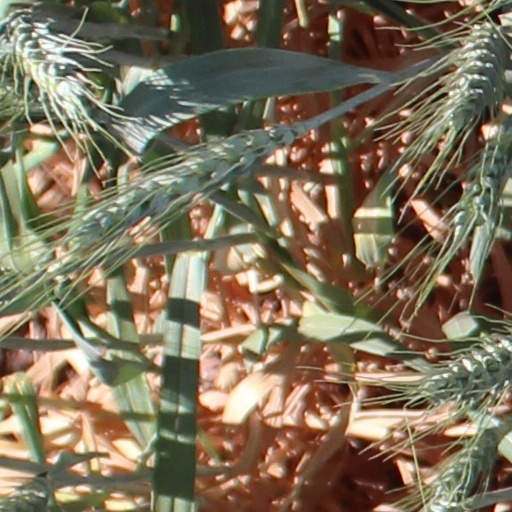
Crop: wheat